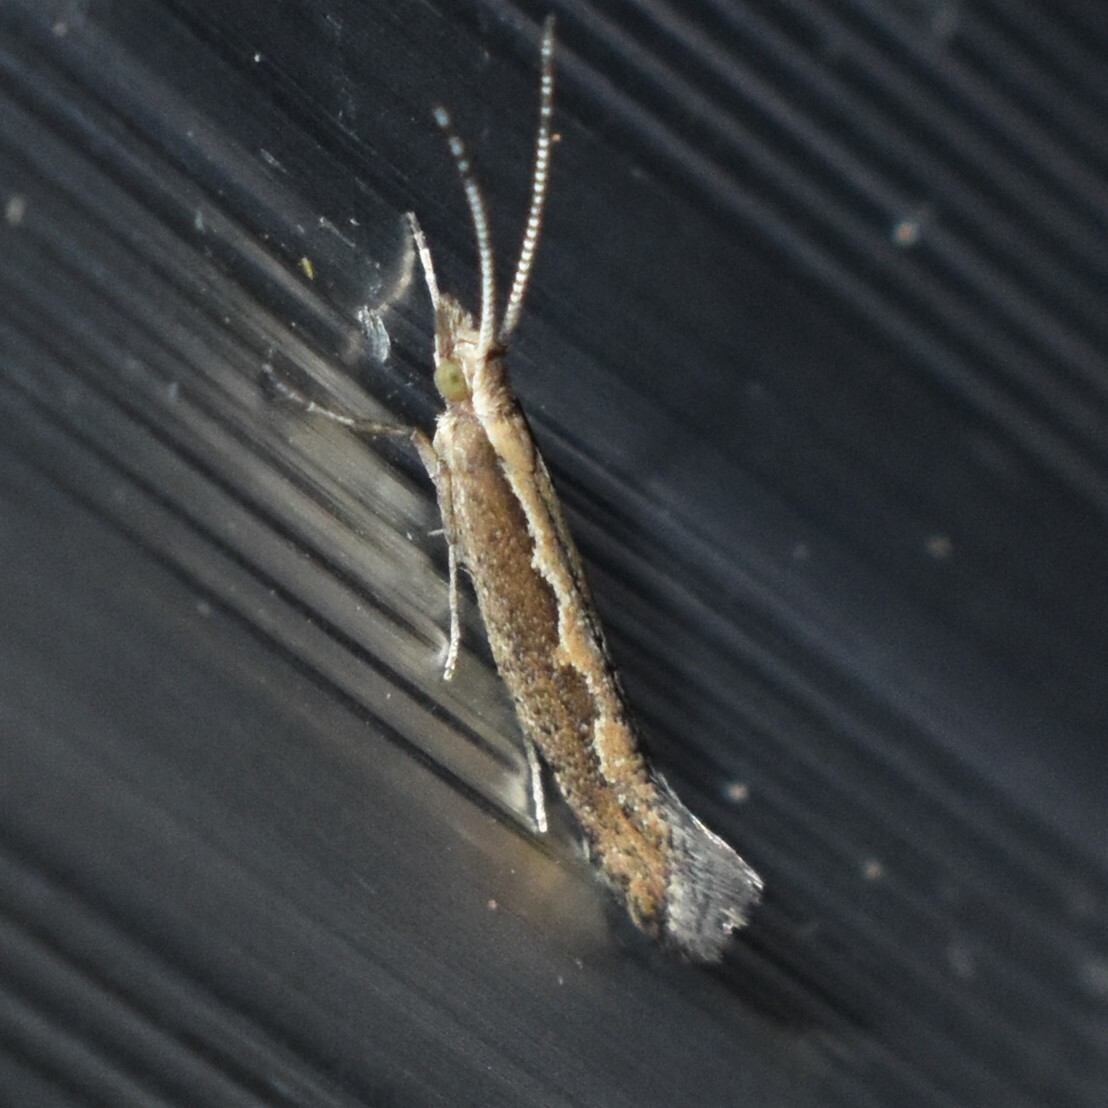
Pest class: diamondback_moth